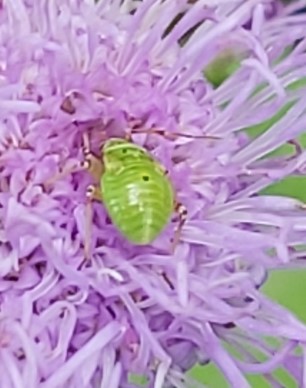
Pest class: lygus_bug